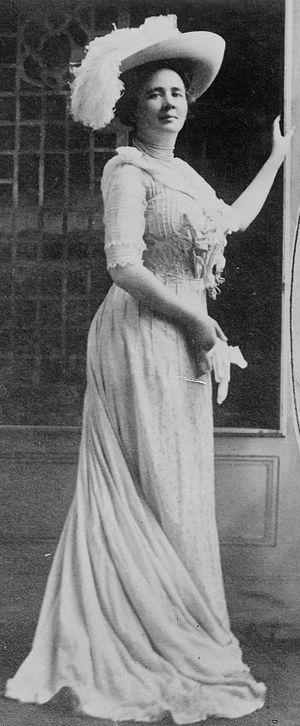
Le Georgia Women of Achievement est un temple de la renommée dédié aux femmes natives ou habitant l'État de Géorgie. L'idée d'un tel temple a été proposée par Rosalynn Carter en 1988. Les premières intronisations ont été réalisées en 1992 au Wesleyan College et se produit en mars de chaque année depuis.